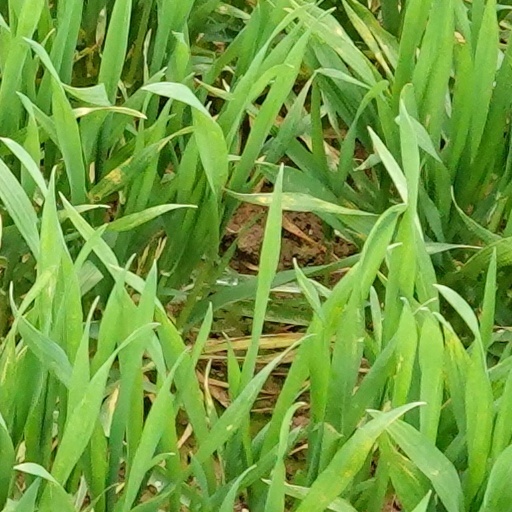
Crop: wheat